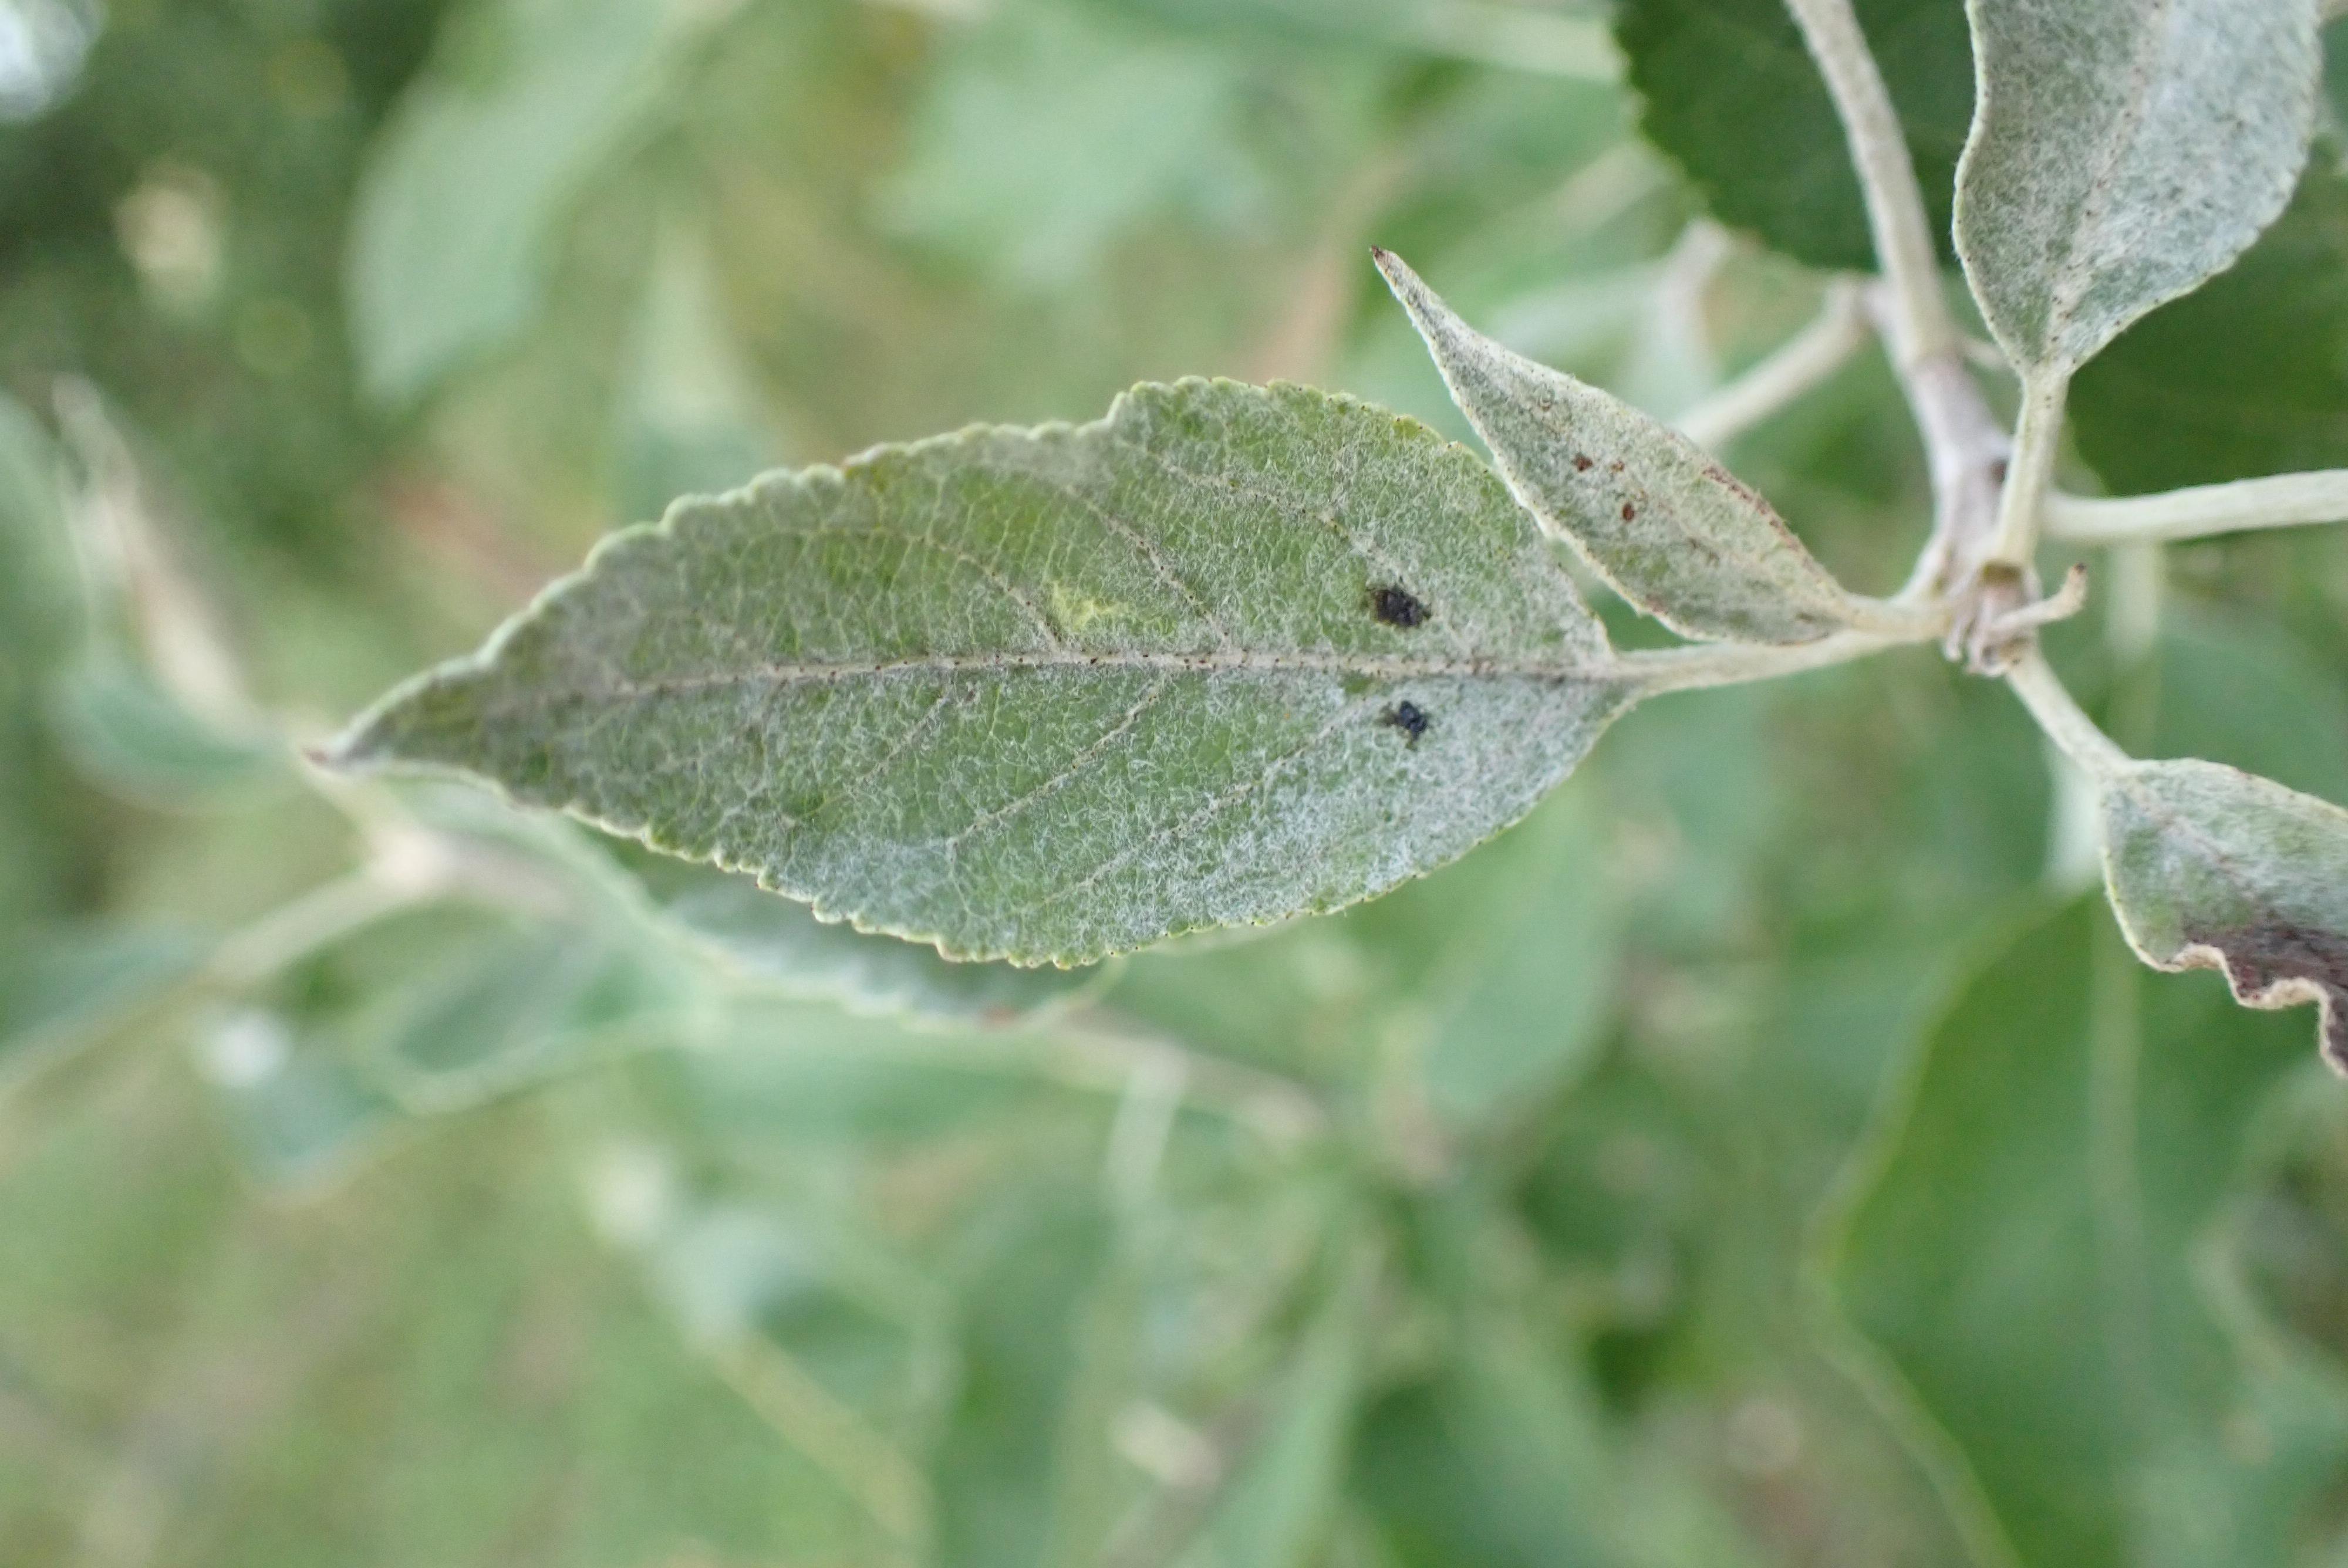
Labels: powdery_mildew, complex